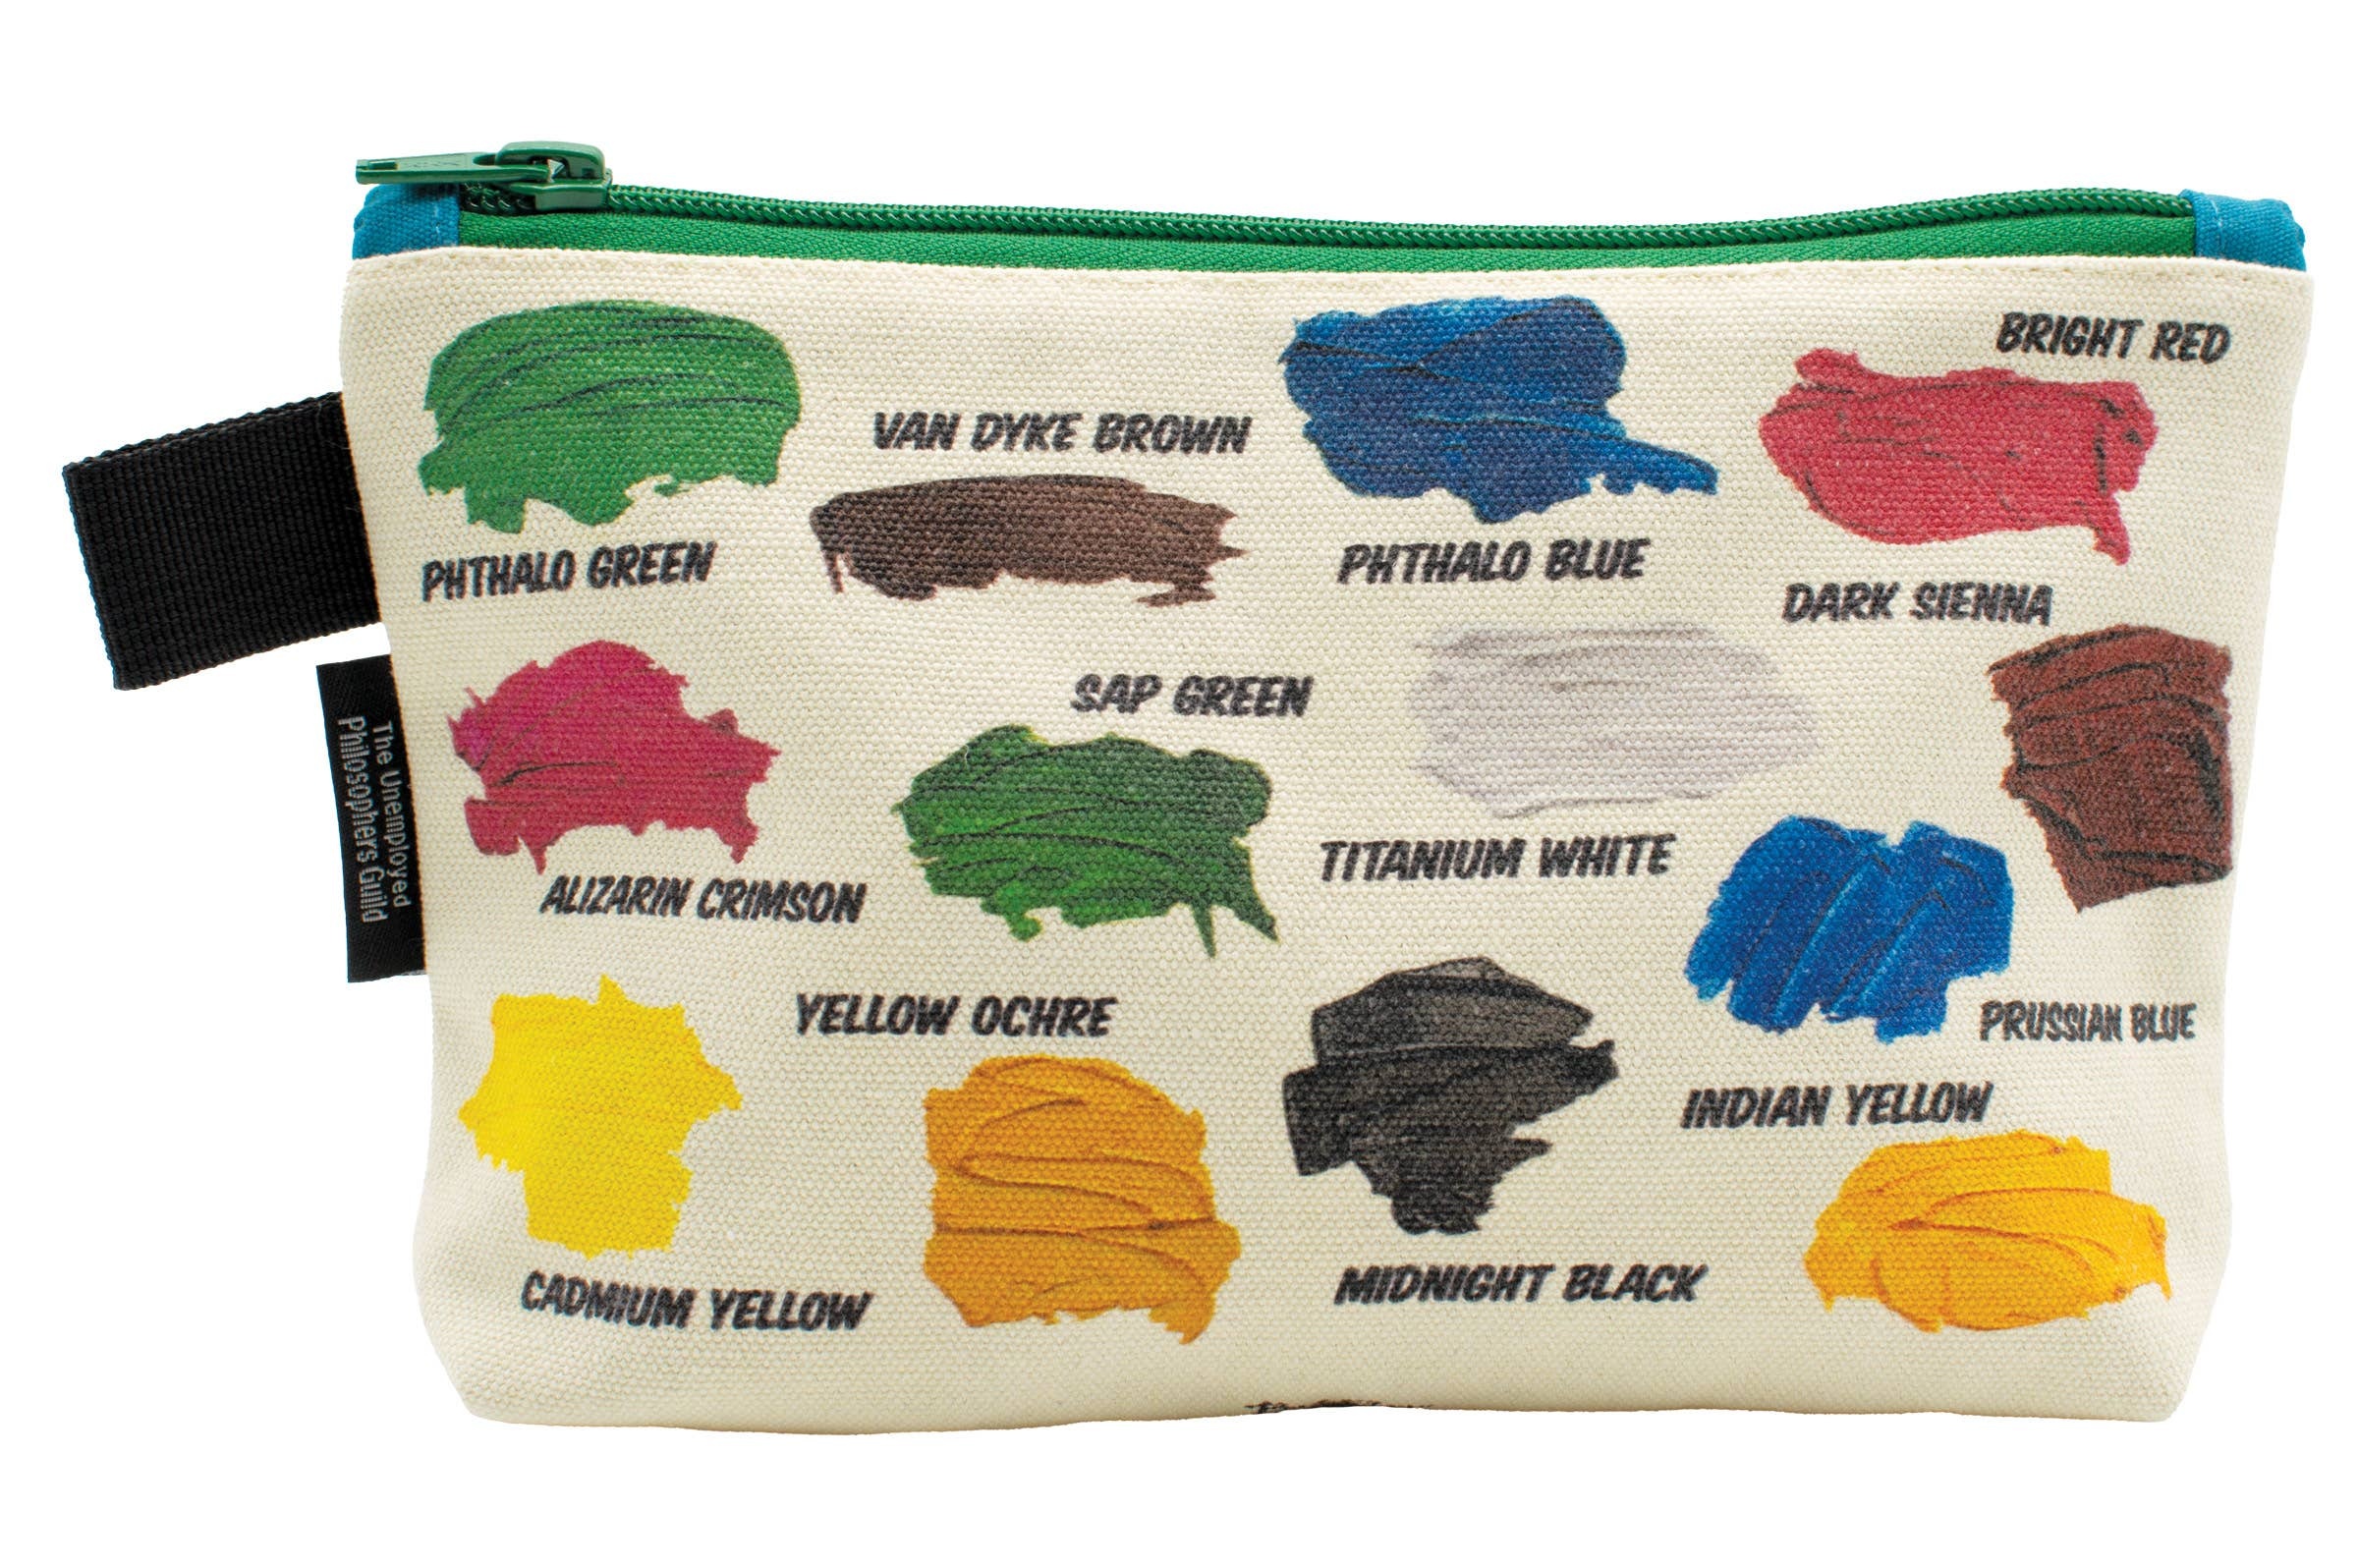
Bob Ross Zipper Bag
If you're a fan of Bob Ross and you love The Joy of Painting--this is your bag. One one side: the 13 colors he used most (so you can load your palatte the way he did!) On the other side: an encouraging quote and art from a characteristic painting (to keep you inspired!) The colorful tag features facts about Bob Ross, his favorite "wet on wet" technique, and his place in art history. This beautiful Bob Ross Zipper Bag is just the place to stow your brushes! Our zipper bag is a 5"x9" fully-lined pouch with an inner card pocket and a 2" gusset -- so it stands at the ready!
Brand: Unemployed Philosophers Guild
Category: Arts & Entertainment > Hobbies & Creative Arts > Arts & Crafts > Craft Organization